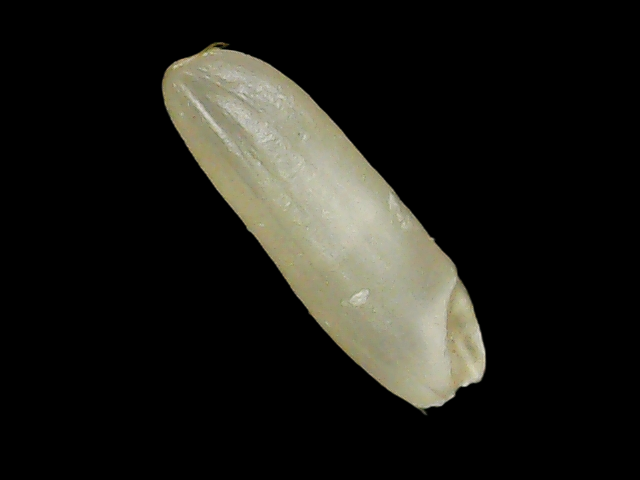
Rice variety: Binadhan21